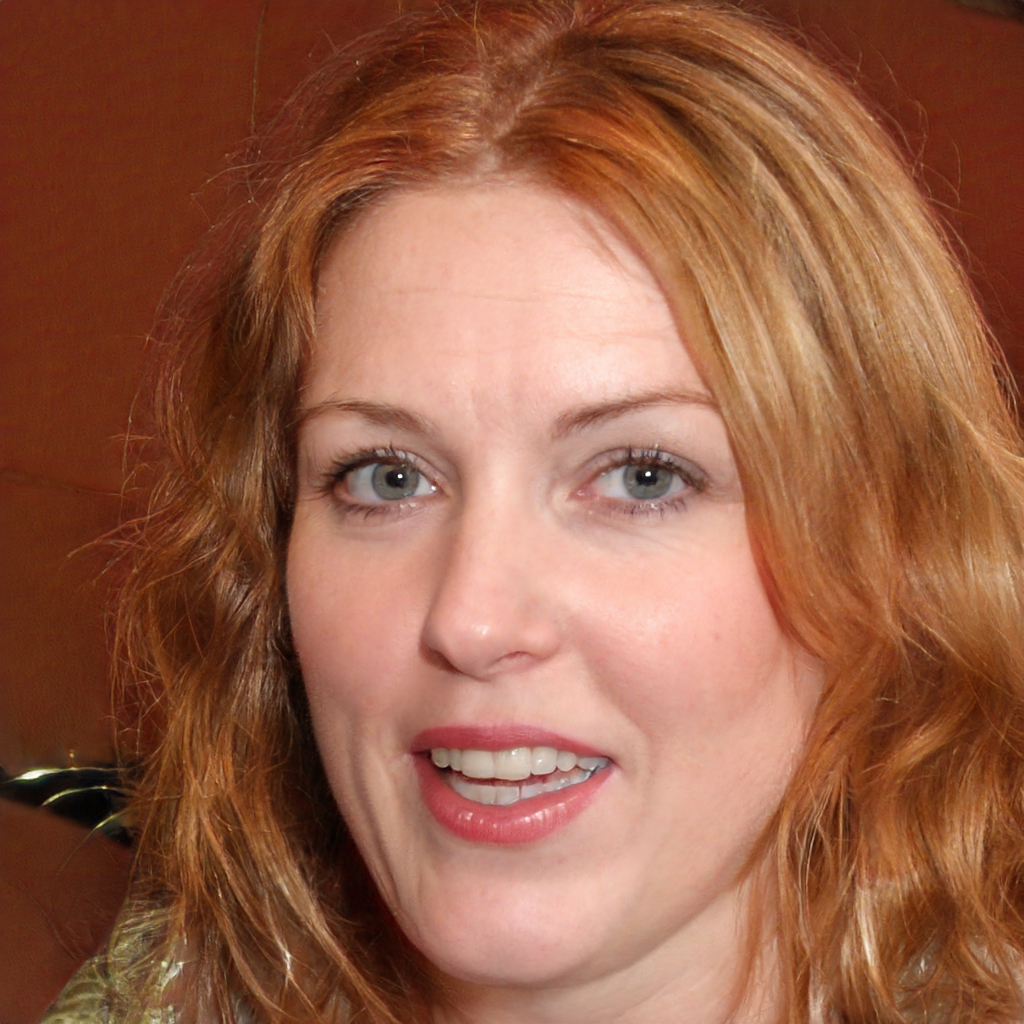
Gender: Female